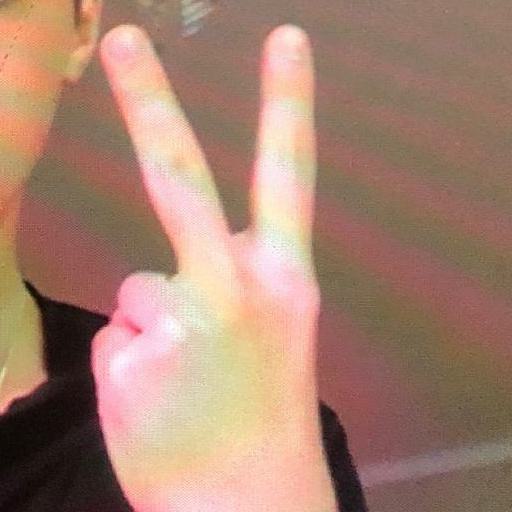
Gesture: peace_inverted